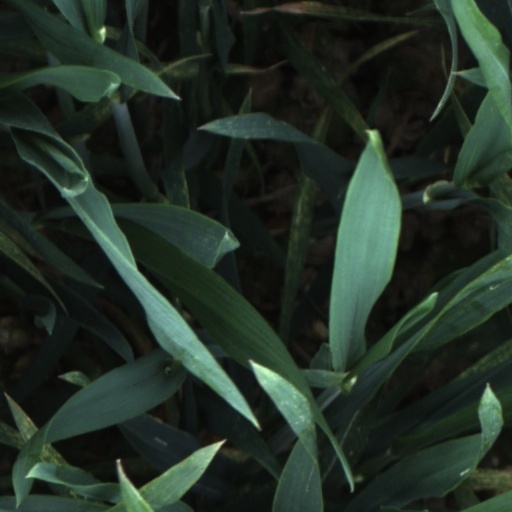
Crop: wheat